The Stanley Hotel

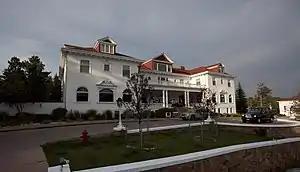
The Lodge at the Stanley Hotel

Once called The Manor House, this smaller hotel between the main structure and the concert hall is a 1:3 scaled-down version of the main hotel. Unlike its model, the manor was fully heated from completion in 1910 which may indicate that Stanley planned to use it as a winter resort when the main building was closed for the season. However, unlike many other Colorado mountain towns now famous for their winter sports, Estes Park never attracted off-season visitors in Stanley's day and the manor remained empty for much of the year. Today it is called The Lodge and it features a brunch restaurant and is open to guests as another location to stay on the property.